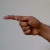
The image shows a hand gesture representing the letter 'G' in Indian Sign Language.